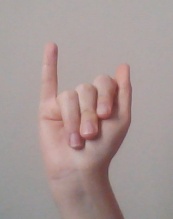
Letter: meem